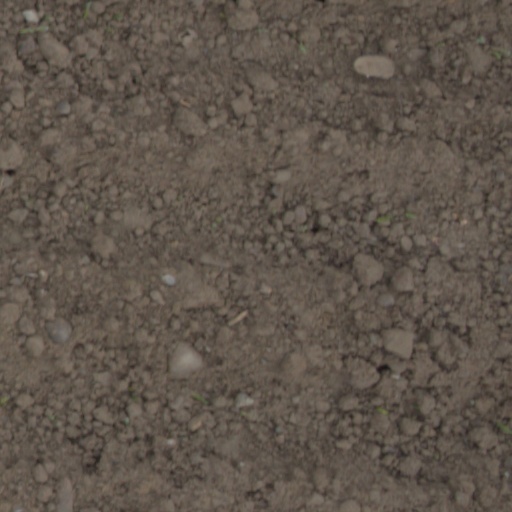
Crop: wheat